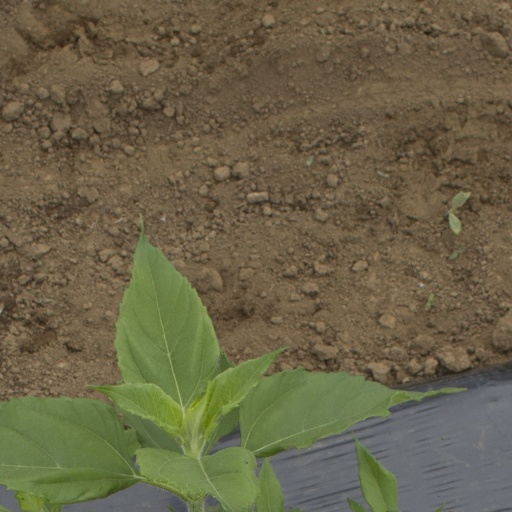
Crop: Jerusalem artichoke